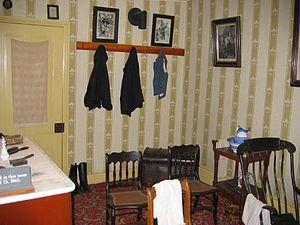
Le théâtre Ford est un théâtre historique situé à Washington, 511, Tenth Street, NW, ayant hébergé des représentations dès les années 1860. C'est dans ce lieu qu'a été assassiné le président américain Abraham Lincoln le 14 avril 1865. Après avoir reçu une balle dans la nuque, Lincoln fut transporté dans la rue jusqu'à la Petersen House, où il mourut le lendemain matin. Le théâtre et la maison sont aujourd'hui considérés comme des monuments historiques et regroupés dans un site historique national appelé Ford's Theatre National Historic Site.